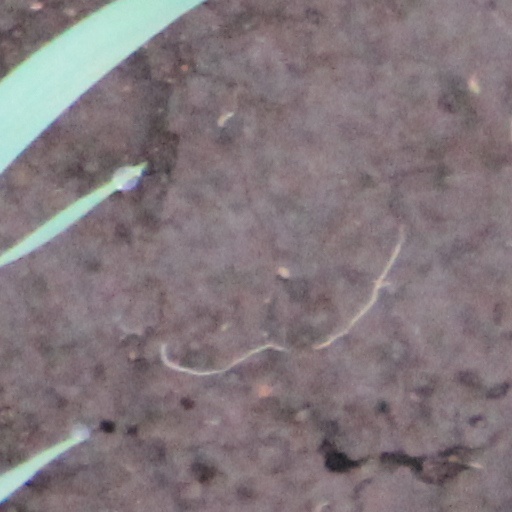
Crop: wheat